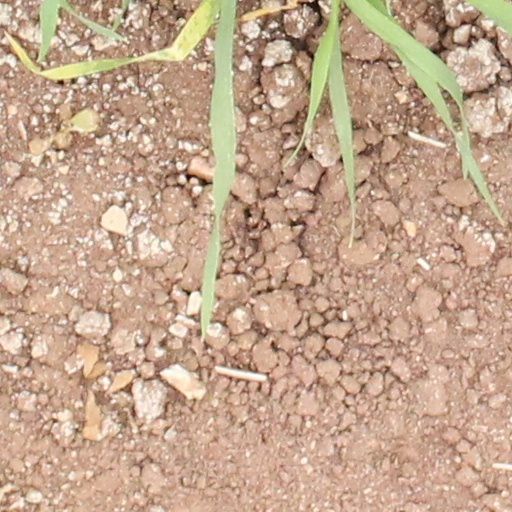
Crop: wheat